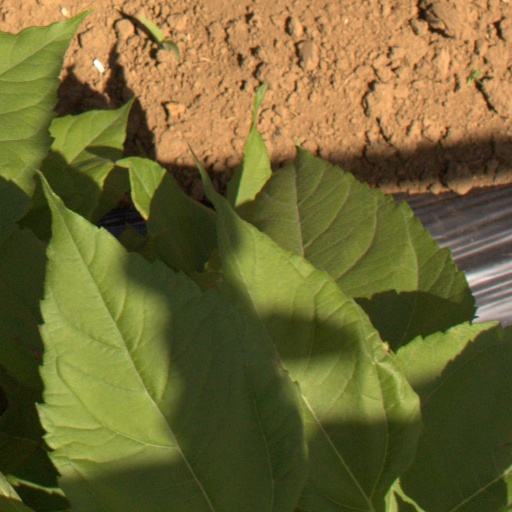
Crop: Jerusalem artichoke